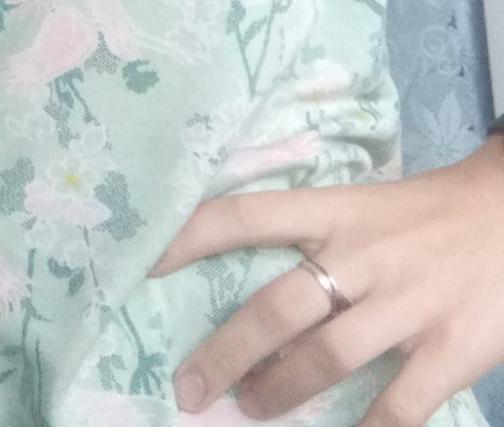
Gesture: no_gesture